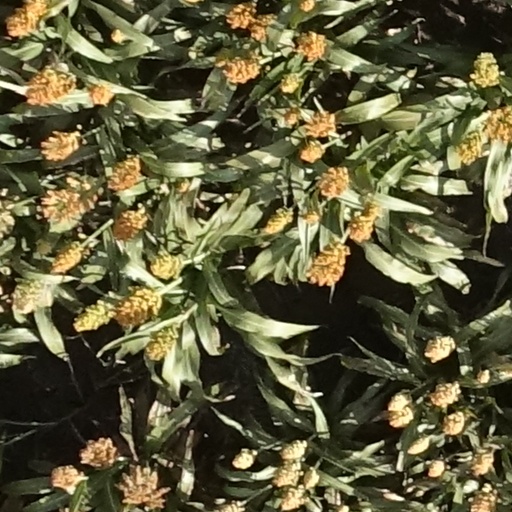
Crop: sorghum